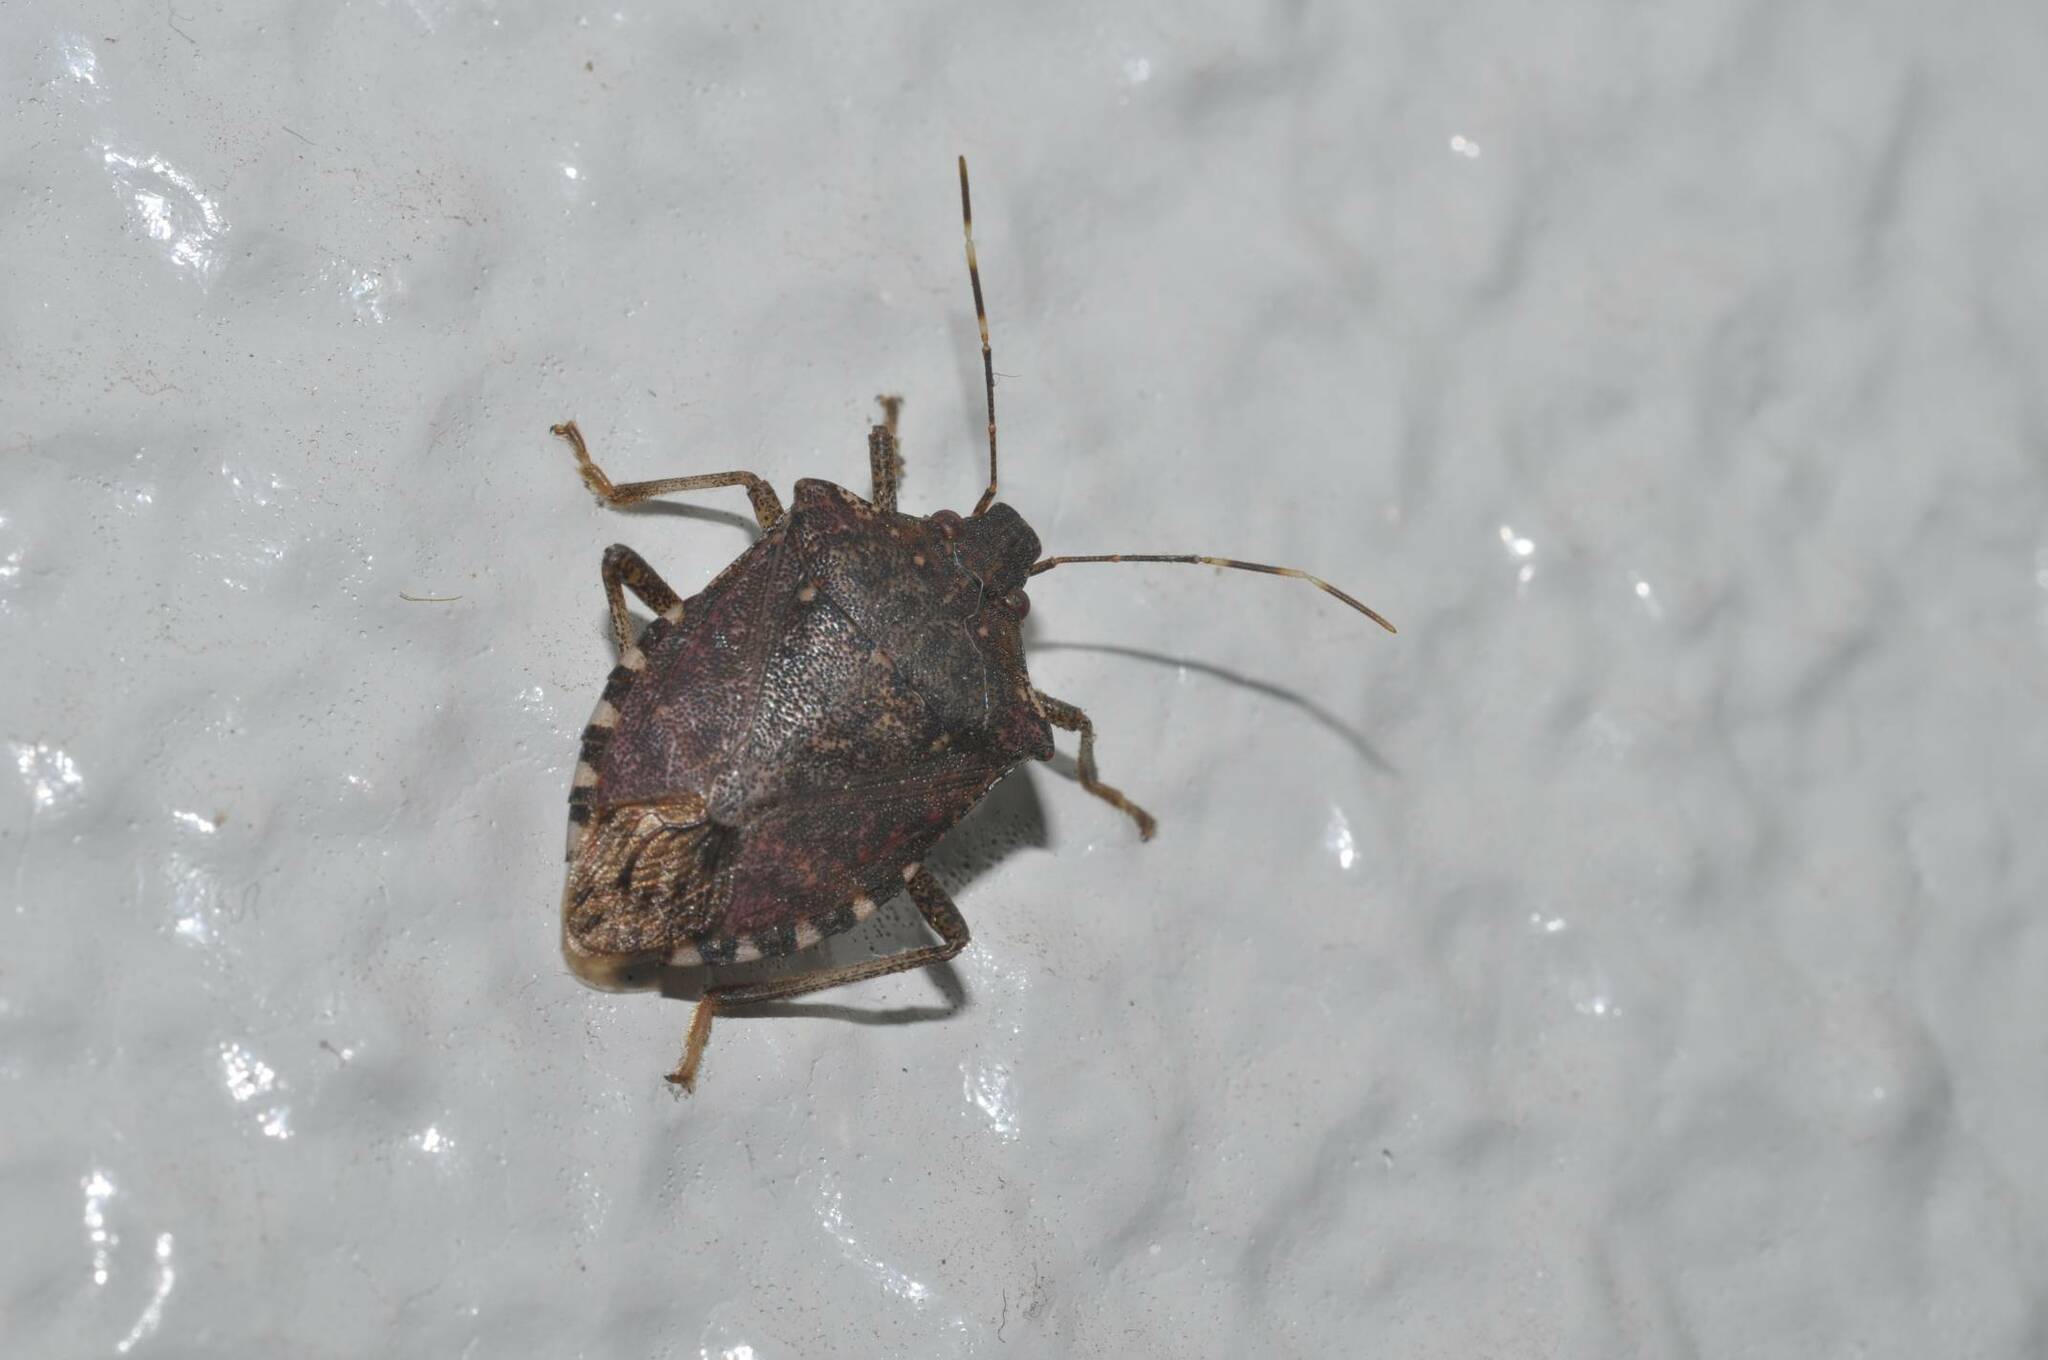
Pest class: stink_bug